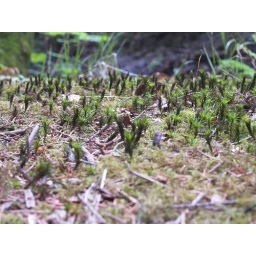
This is a close up of the forest floor near a riverbank in Cumbernauld glen.F8 1/6s ISO 200 35mm